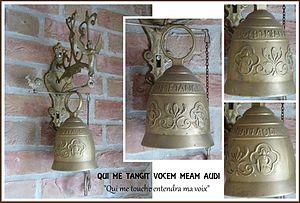
Bell door
Une cloche est un objet simple destiné à l'émission d'un son. C'est un instrument de percussion et un idiophone. Sa forme est habituellement un tambour ouvert et évidé d'une seule pièce qui résonne après avoir été frappé. Un objet de cette forme est dit campaniforme.